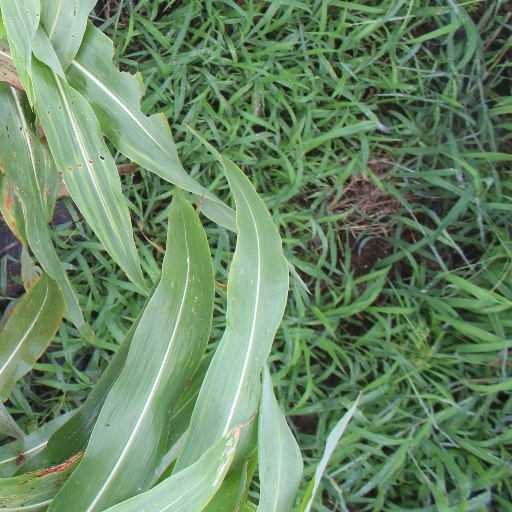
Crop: sorghum